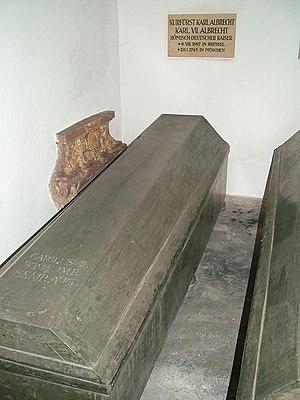
L'église des Théatins est un édifice religieux catholique sis sur la place de l'Odéon, à côté du Palais Moy, au cœur de la ville de Munich en Bavière. De style baroque elle fut construite au XVIIe siècle pour les pères Théatins qui la desservirent jusqu'au début du XIXe siècle.